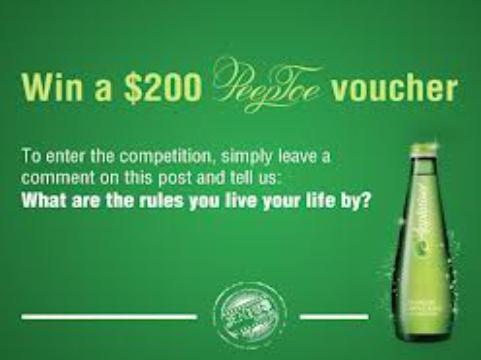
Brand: Appletiser
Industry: Food